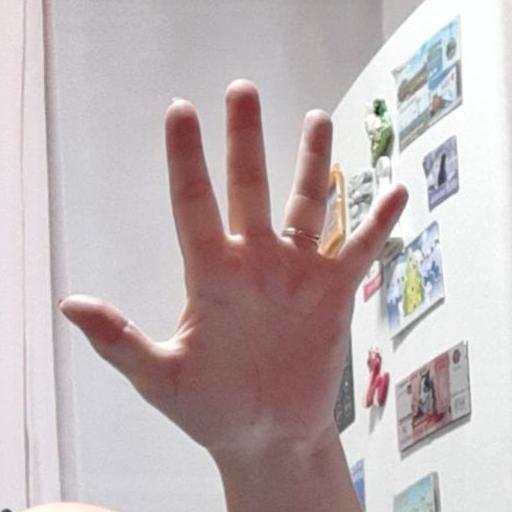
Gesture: palm